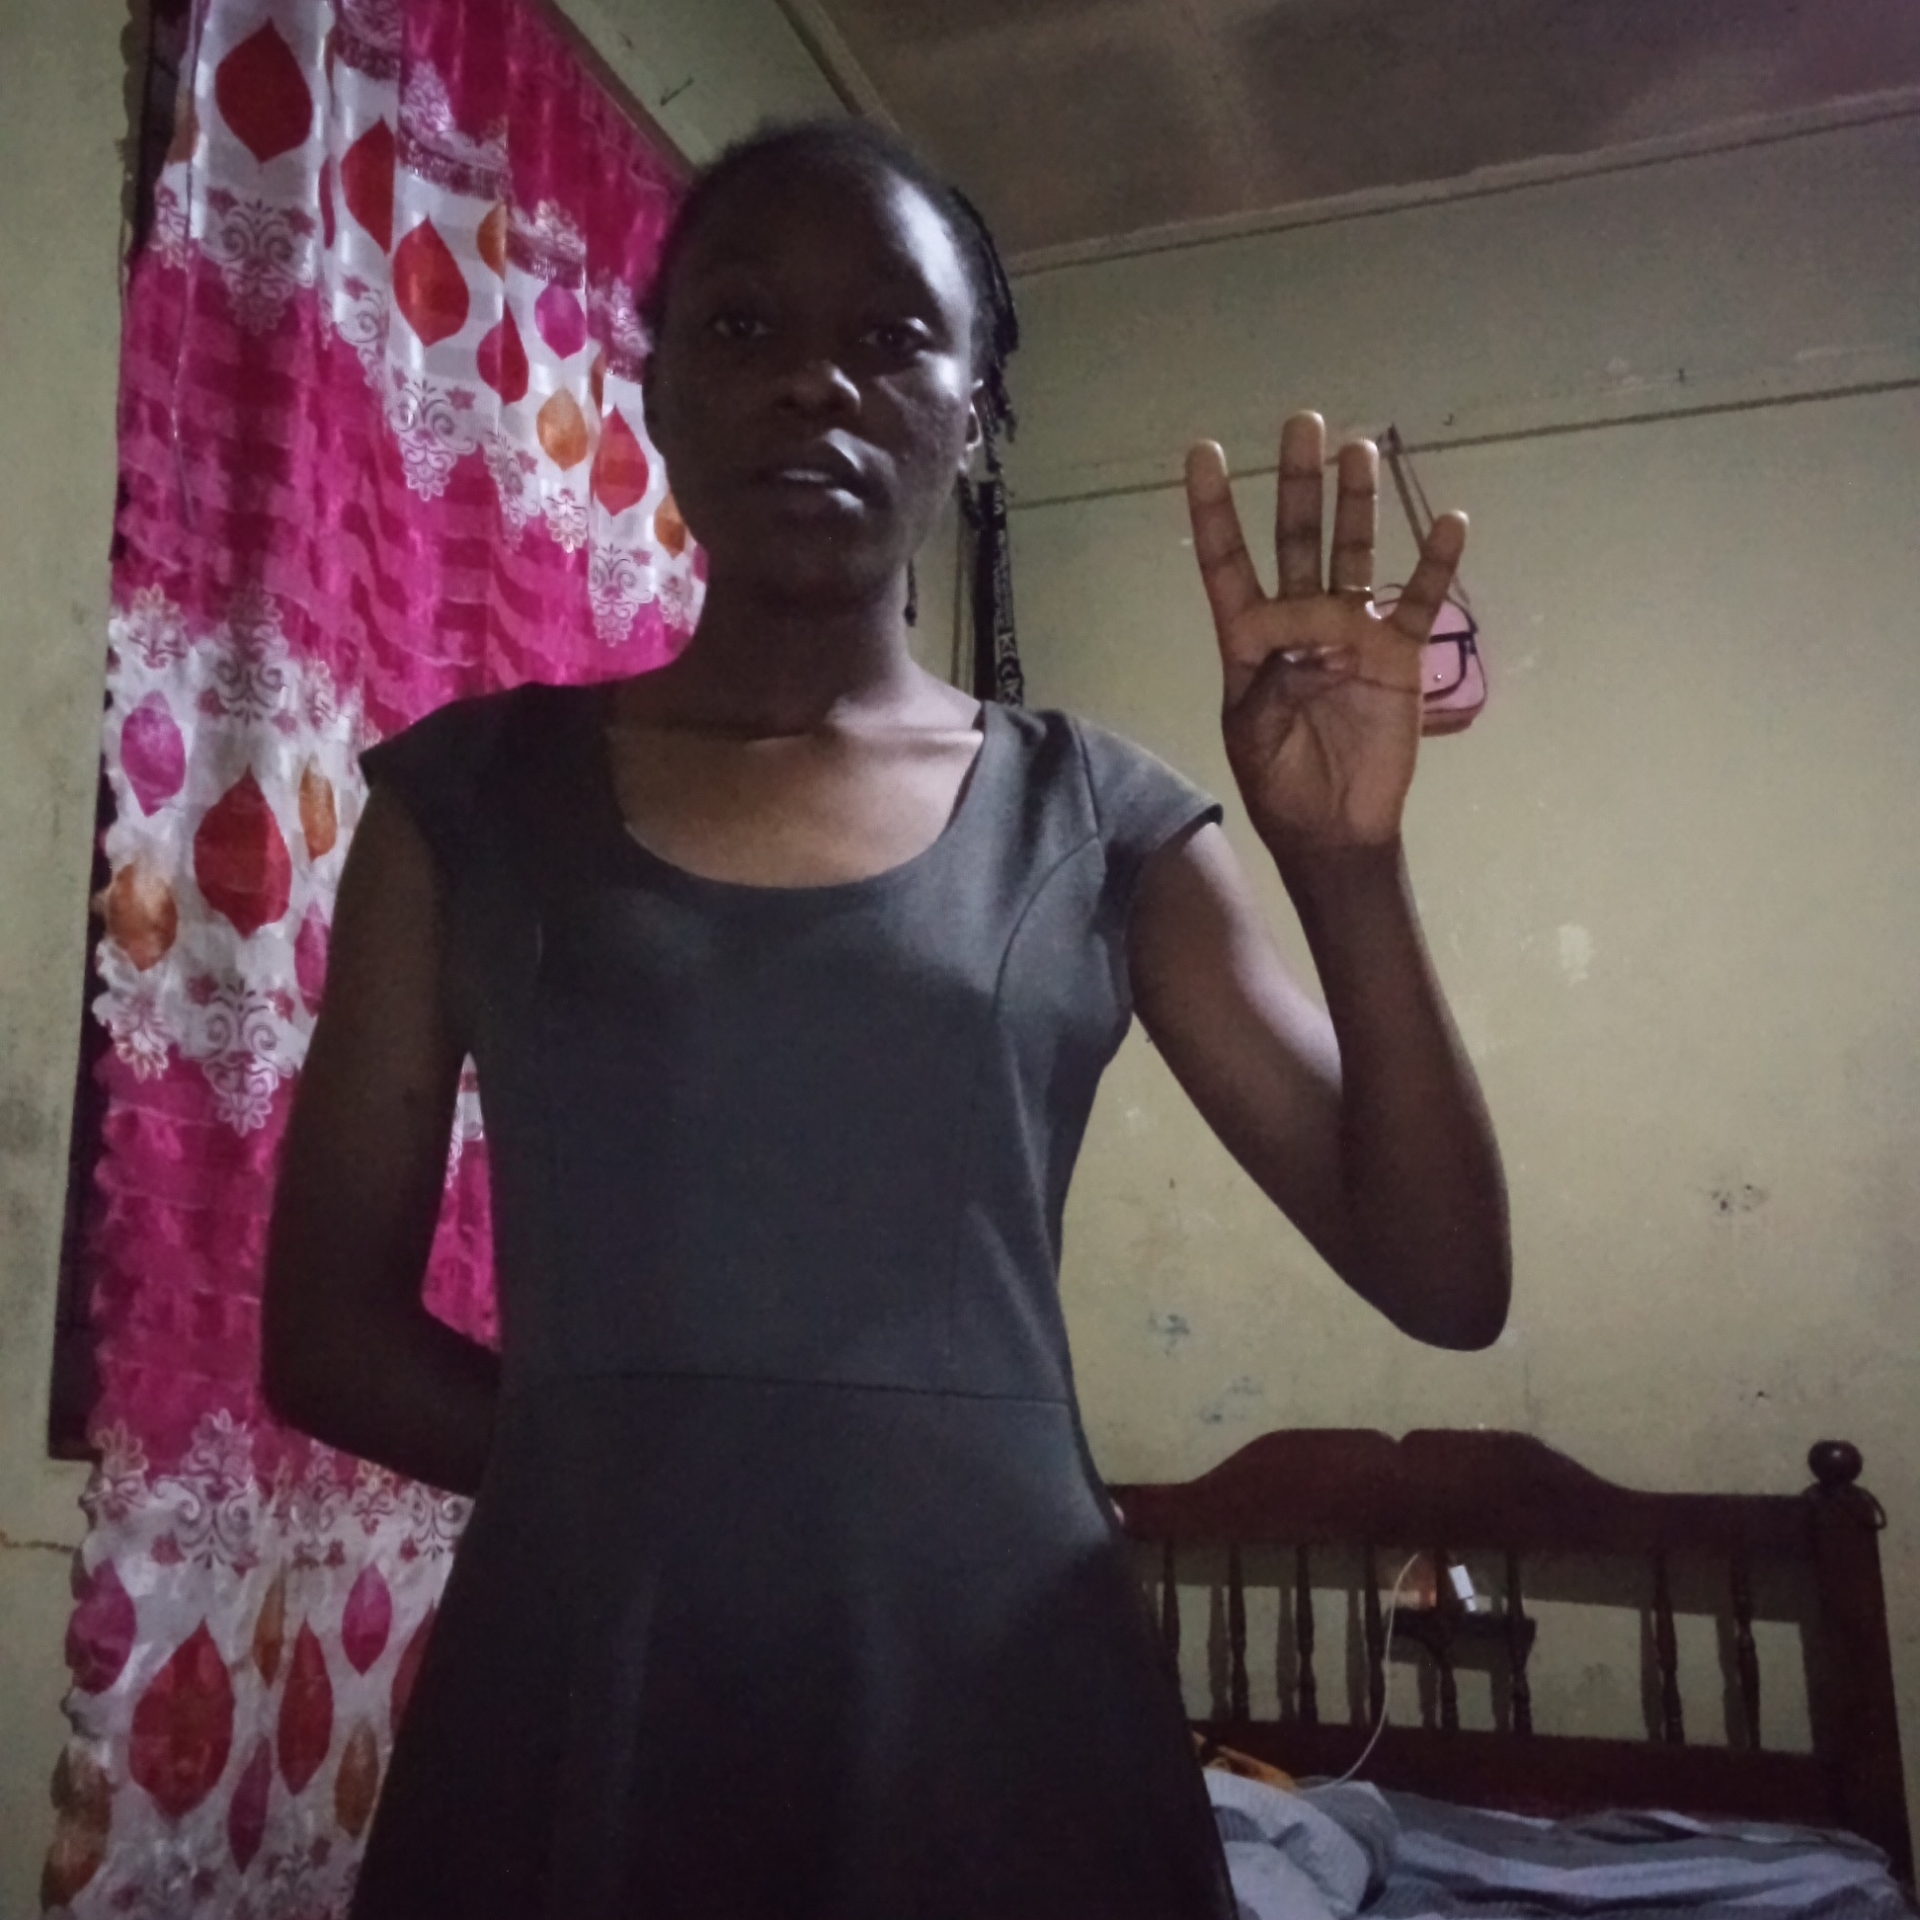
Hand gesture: four